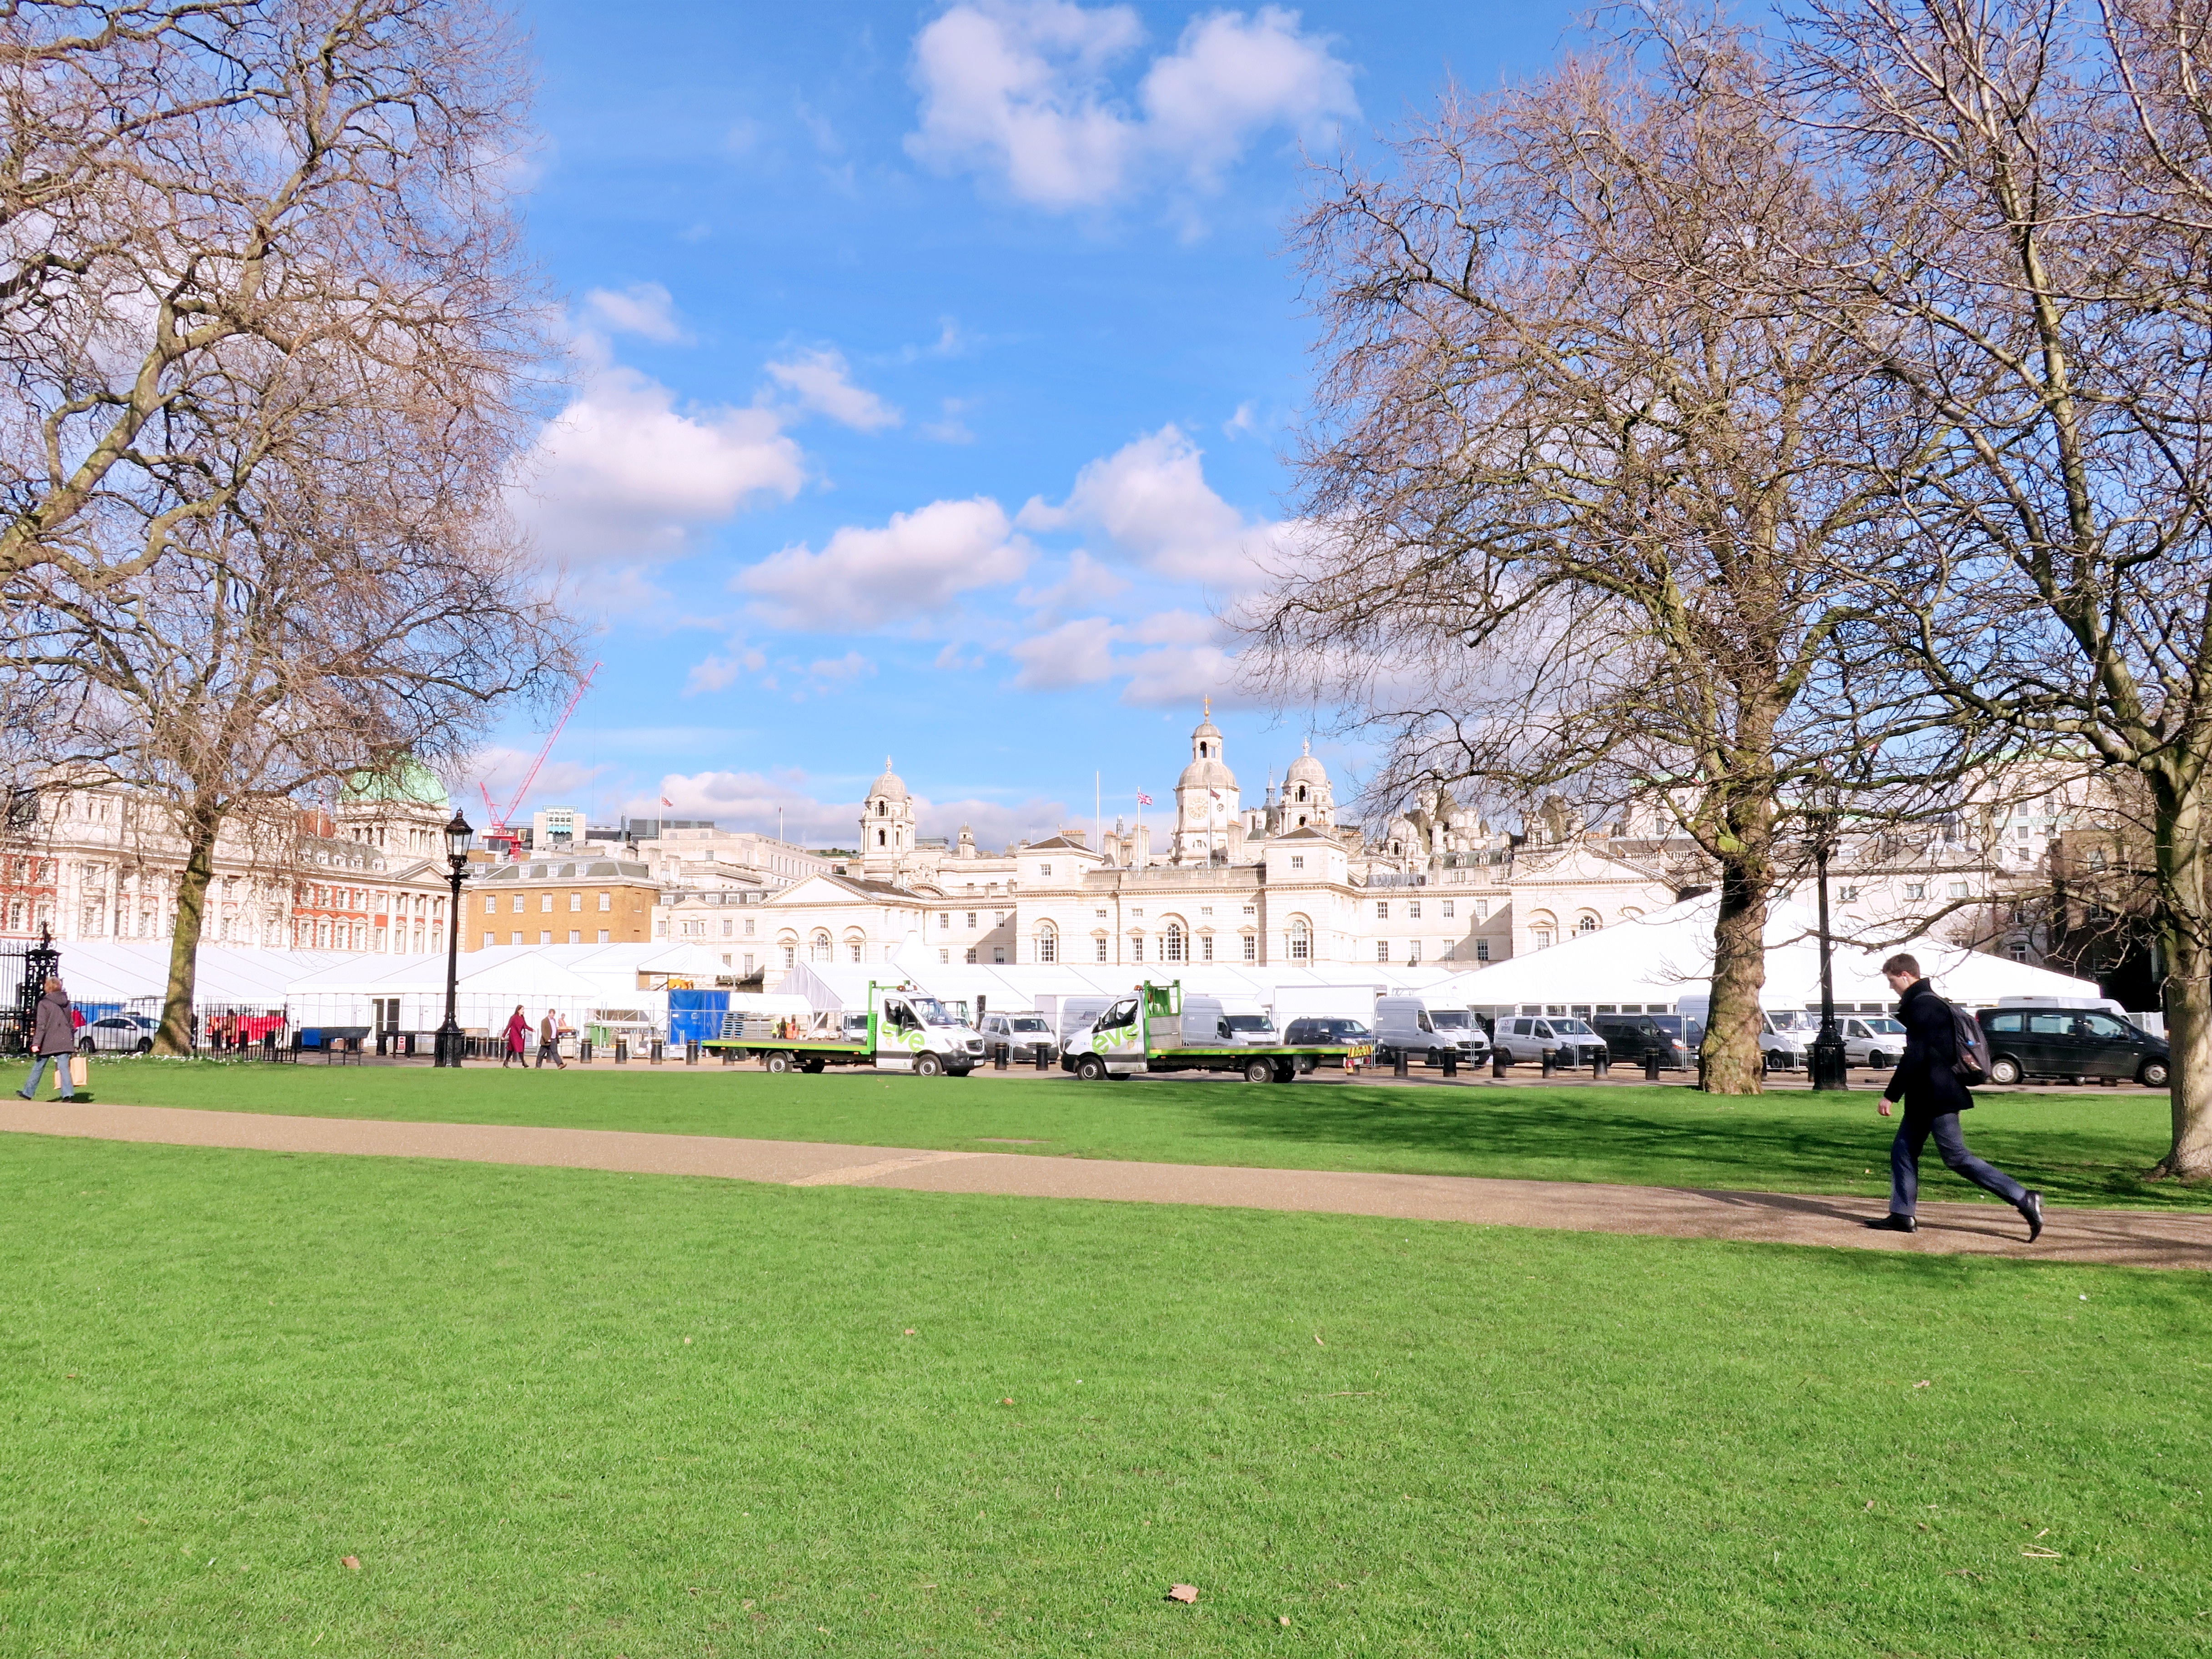
park, grass, green, sky, daytime, lawn, spring, tree, public space, campus, cloud, architecture, city, building, estate, plant, recreation, leisure, house, palace, college, tourism, winter, games, mansion